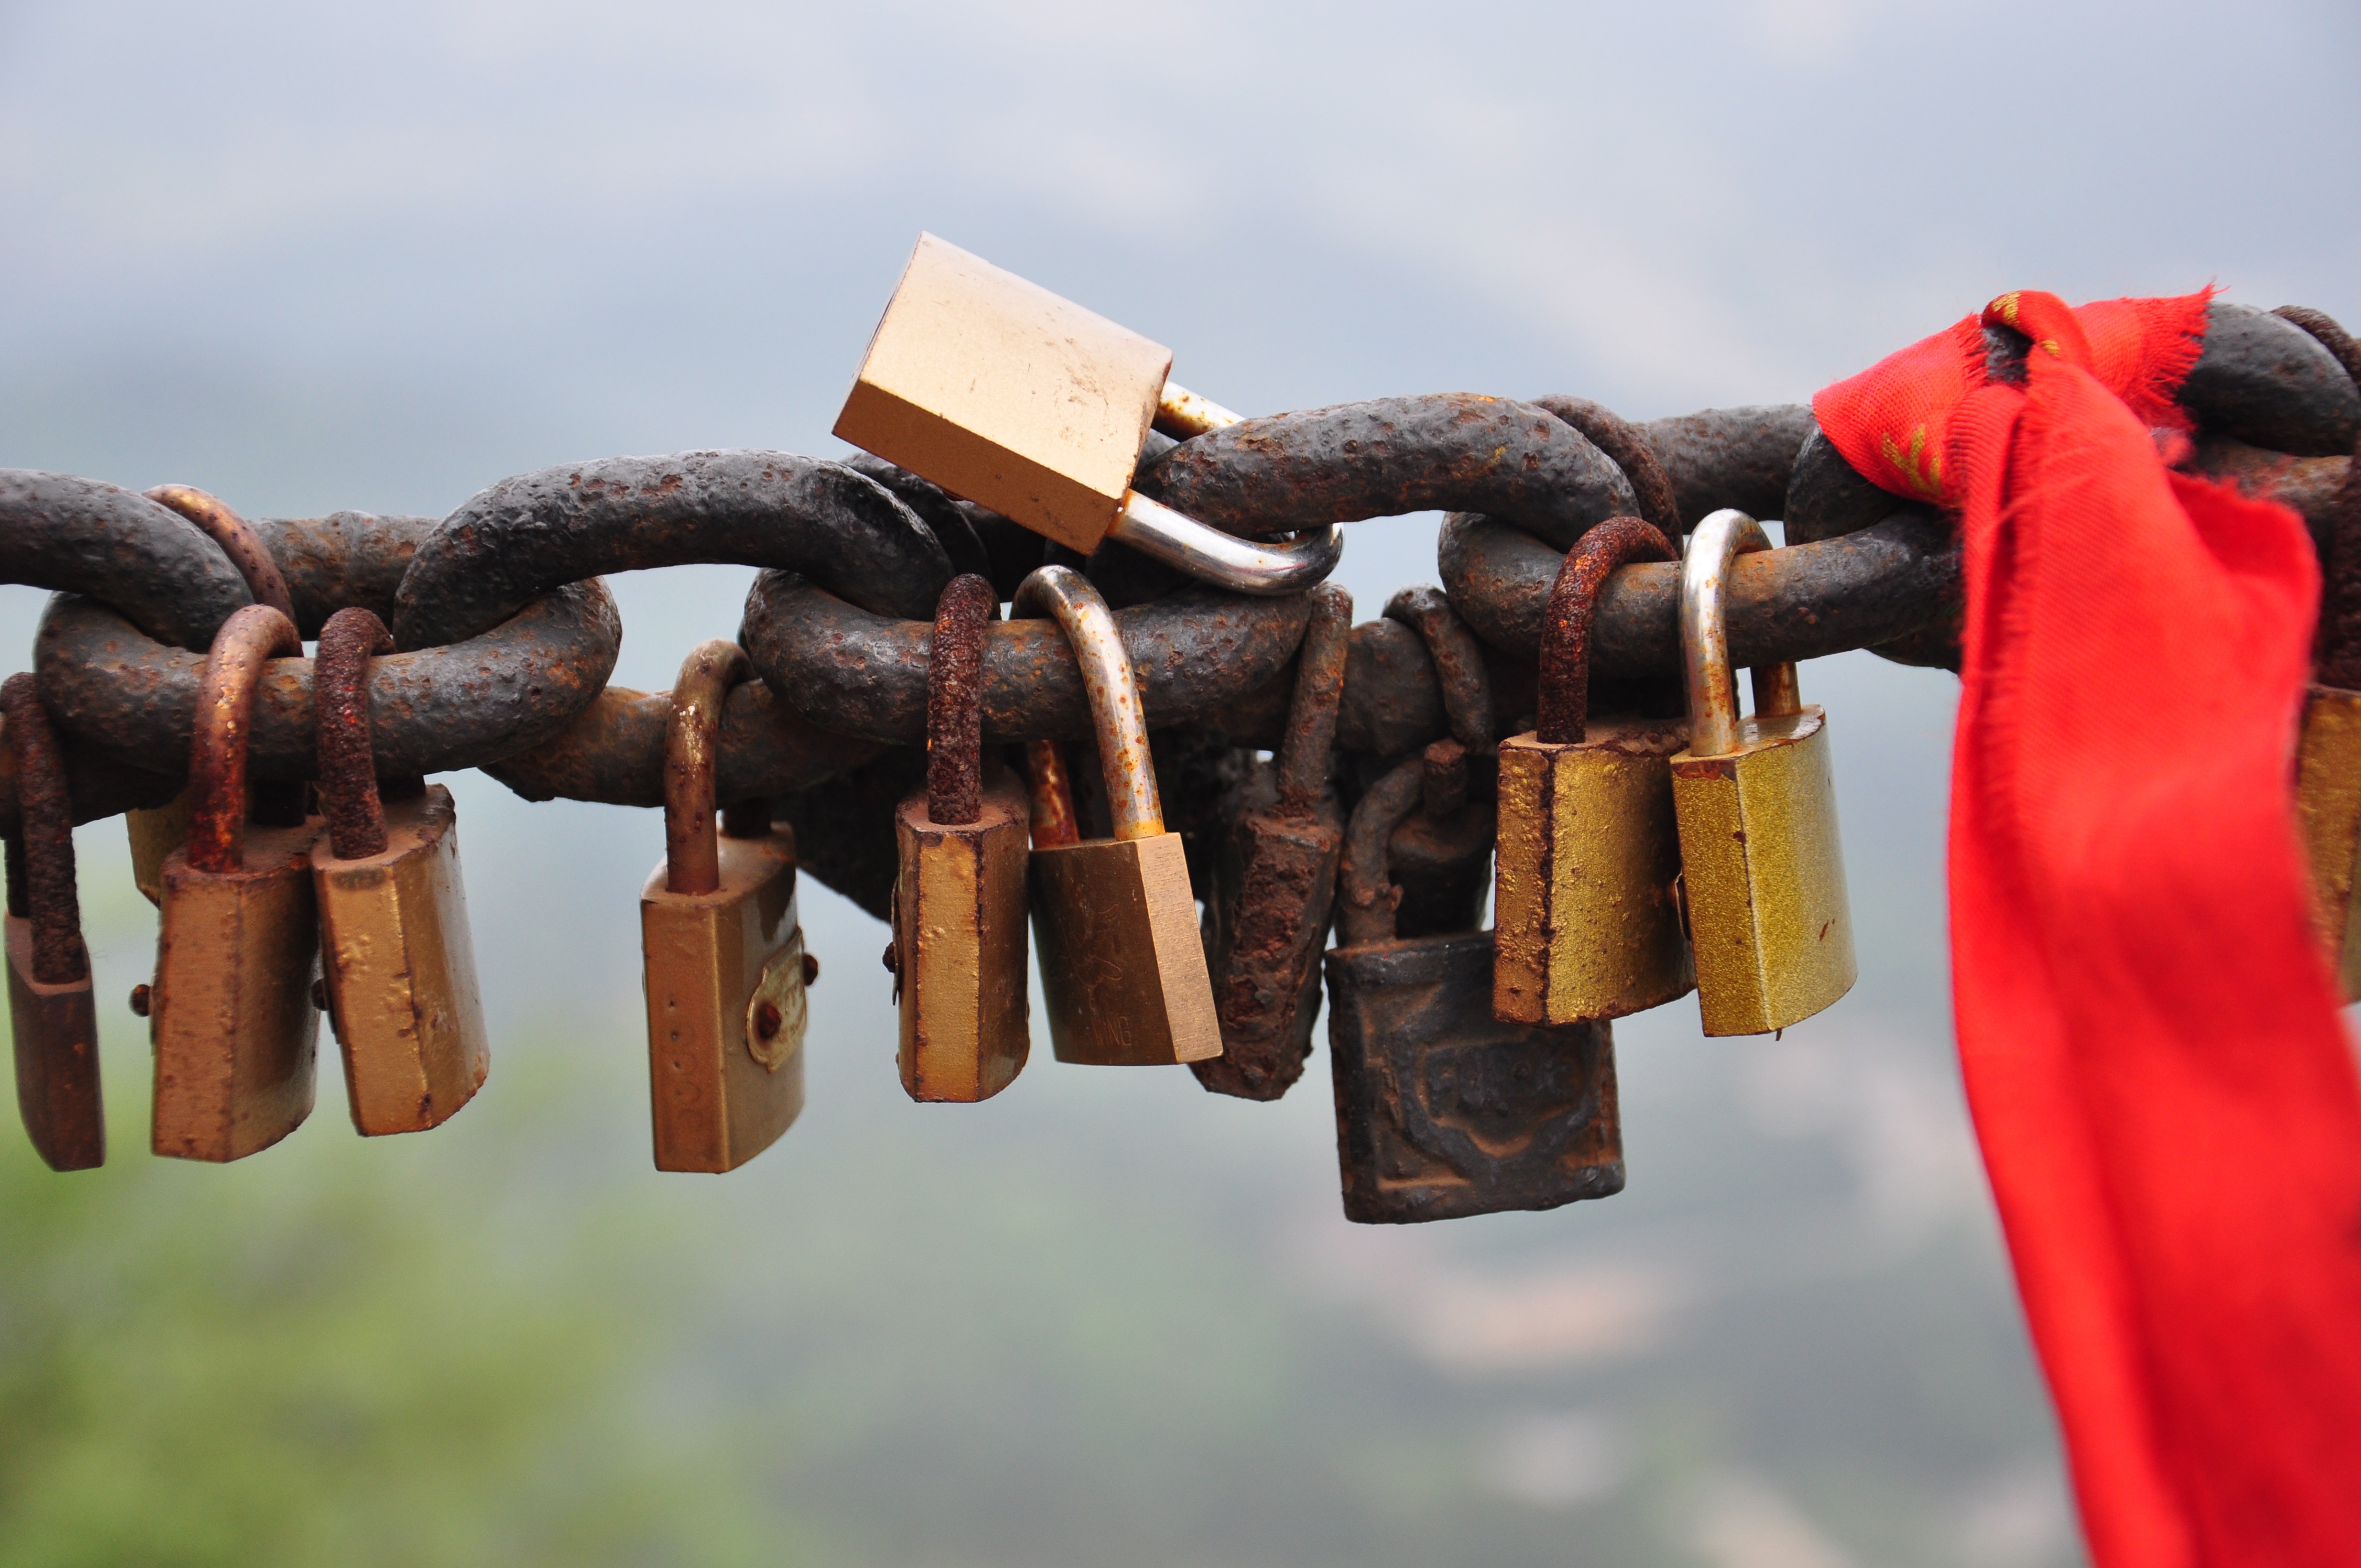
love, long, temple, lock, man made object